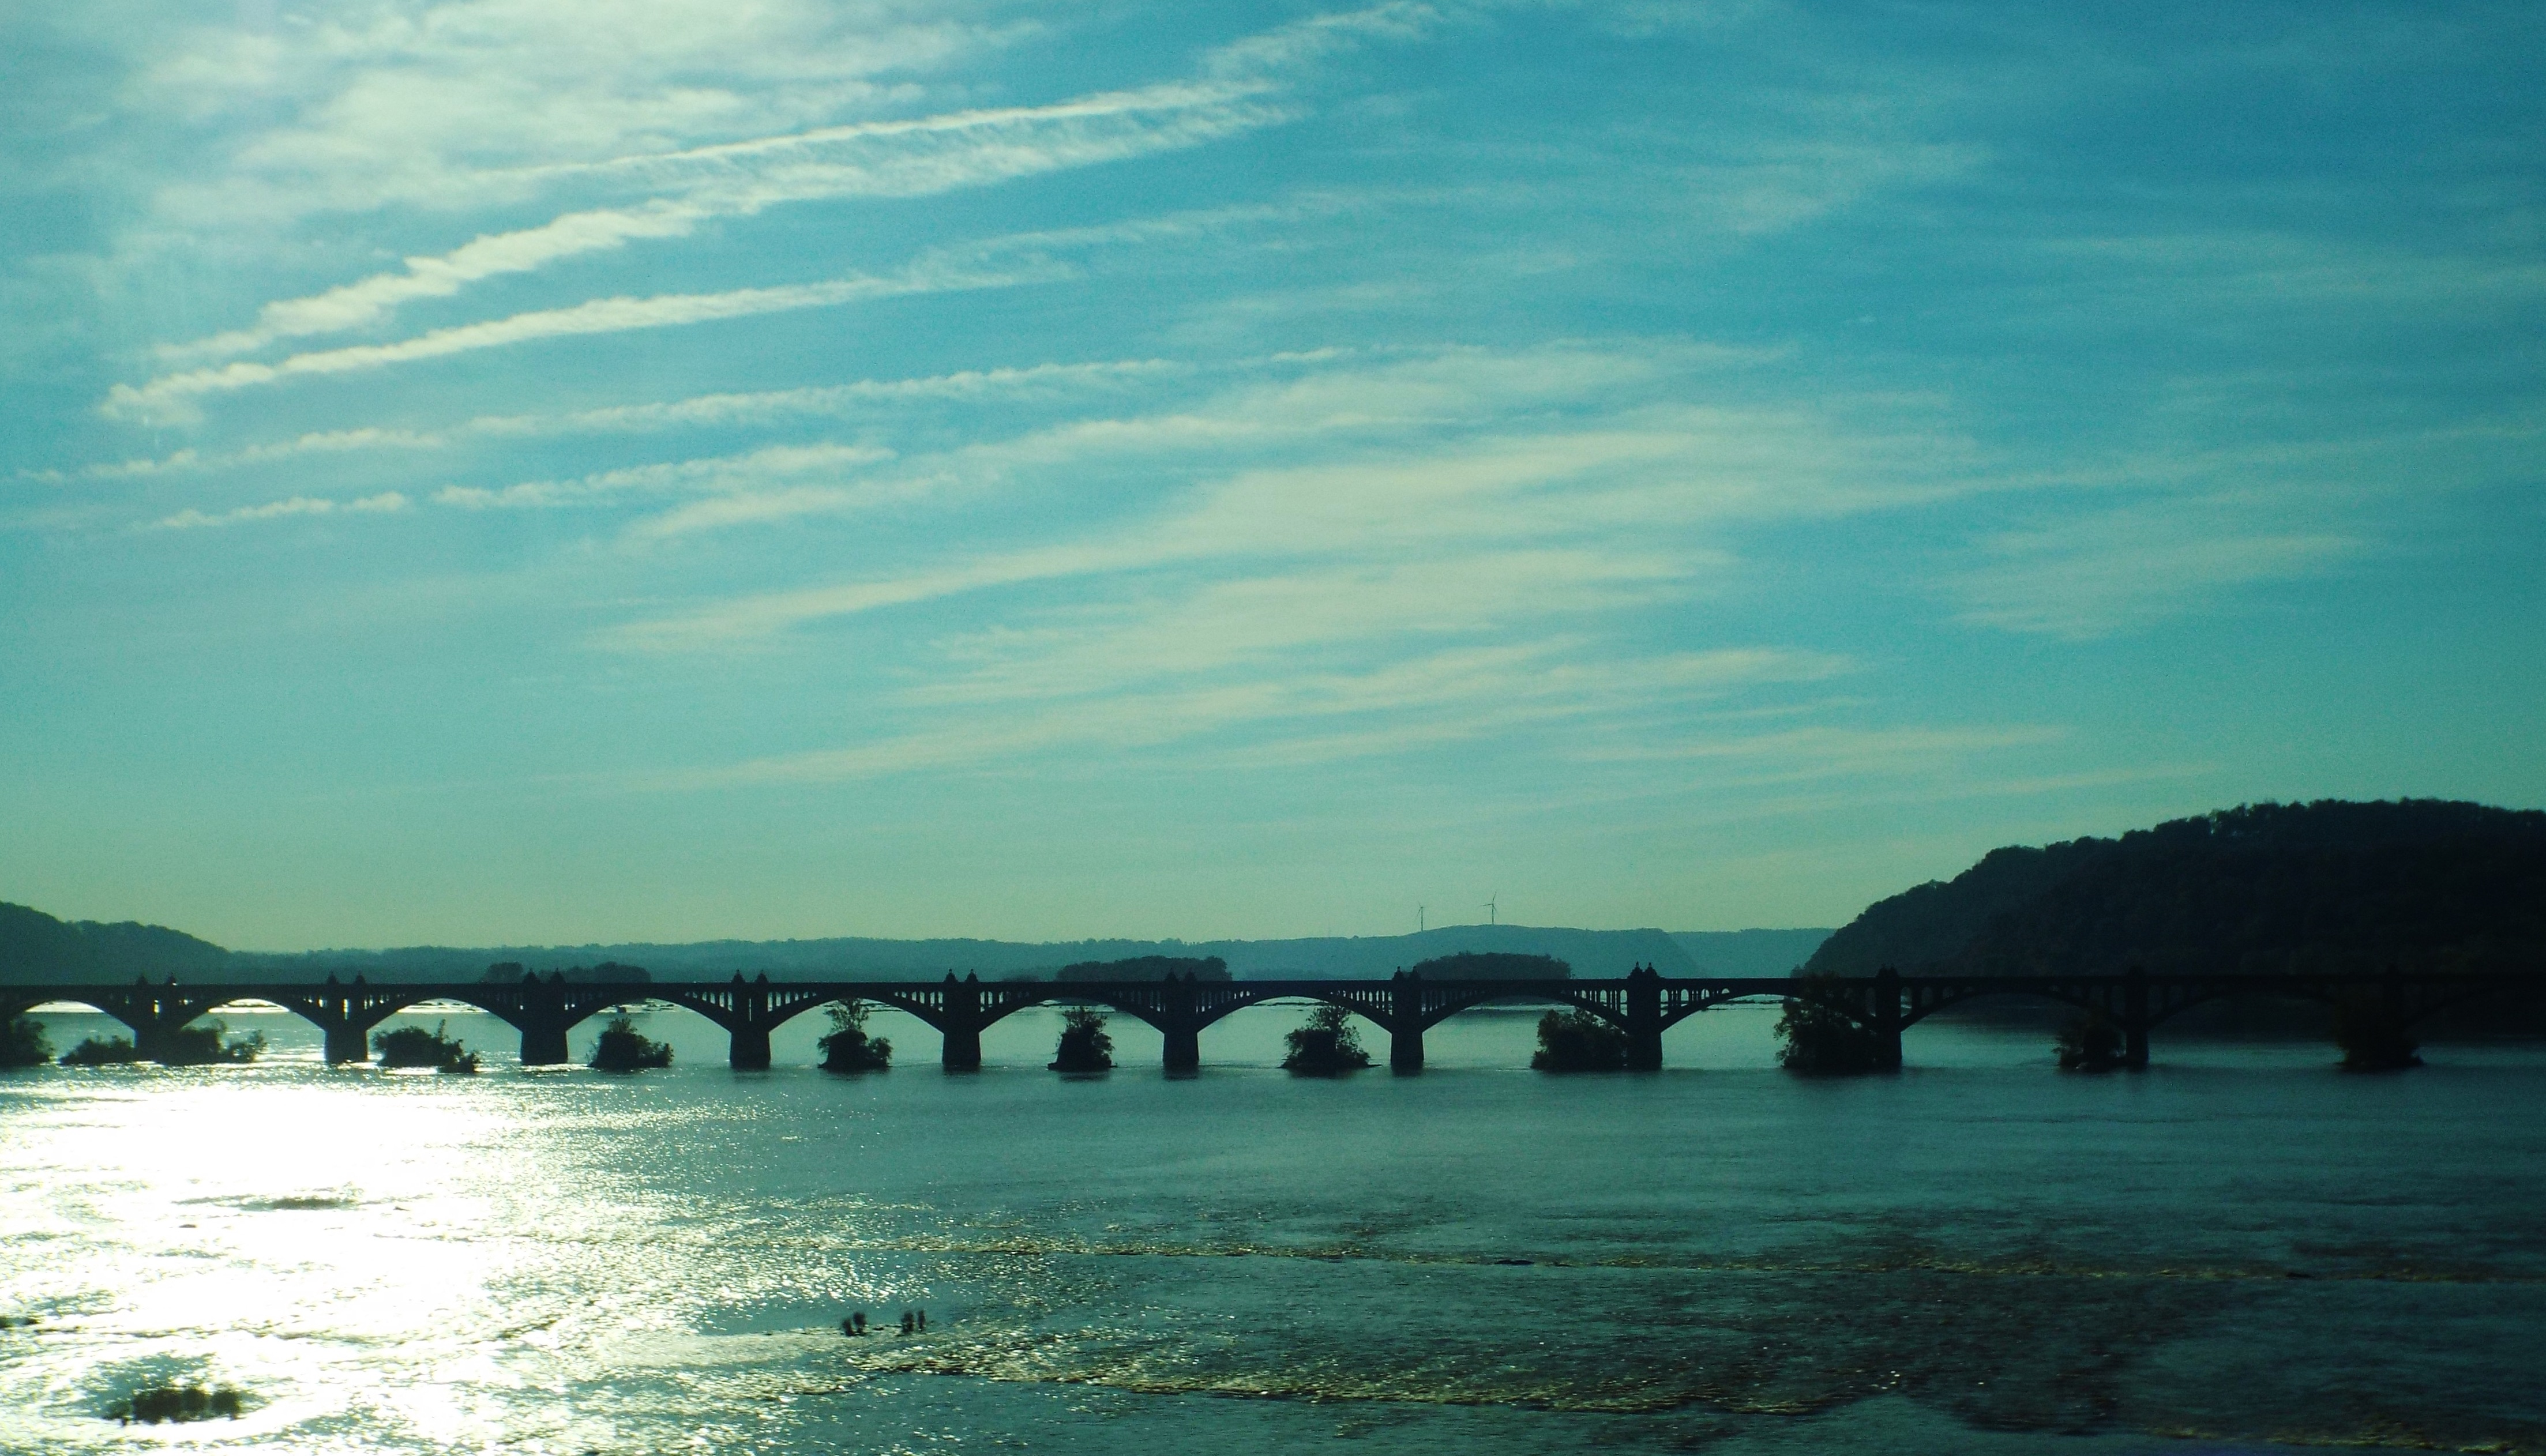
beach, sea, coast, ocean, horizon, cloud, sky, sunrise, sunset, morning, shore, wave, dawn, dusk, evening, reflection, bay, body of water, wind wave